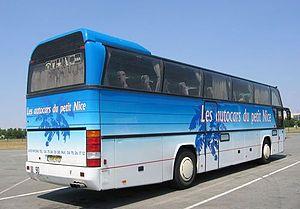
Autobus Neoplan Cityliner des ""Autocars du petit Nice"". - Licence GFDL. Auteur
Neoplan est un constructeur allemand d'autobus et d'autocars fondé en 1935 par Gottlob Auwärter à Stuttgart. Le constructeur est associé à MAN Nutzfahrzeuge AG, elle-même filiale de MAN SE.